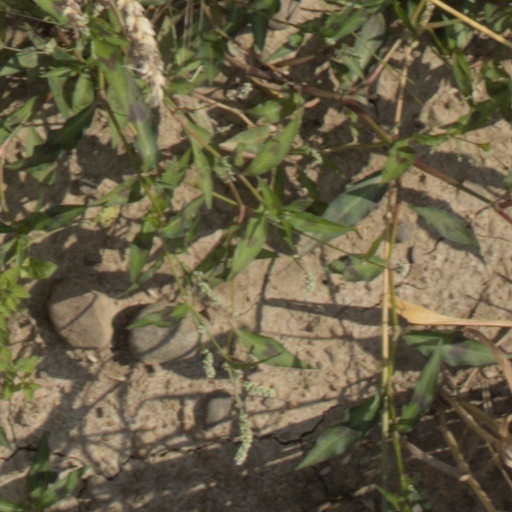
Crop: wheat